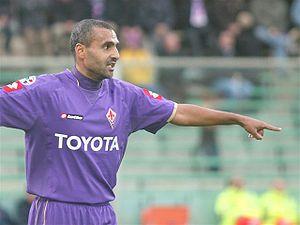
Fabio Liverani est un footballeur italien de mère somalienne et de père italien, né le 29 avril 1976 à Rome. Il est nommé entraîneur de Parme en août 2020.